Makara Jyothi

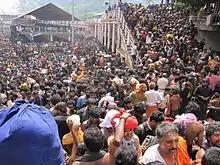
Devotees gathering at Sabrimala sannidhanam to get a glimpse of "divya Makara Jyothi" around Makaravilakku, in 2010

Makara Jyothi is the celestial star Sirius that can be seen above the secret fire lit event of Makaravilakku conducted by Travancore Devasom Board at ponnambalamedu near Sabarimala Temple in Kerala on Makara Sankranti every year with the help of Forest department, KSEB and Kerala police and other agencies of Government of Kerala. When the fire is lit for 3 times by the Travancore Devaswom Board Team, the Sirus can be seen directly above it when viewed from Sabarimala.